Shane Spencer

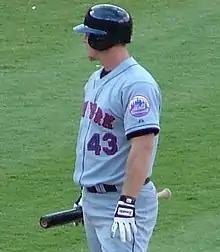
Spencer with the New York Mets in 2004

Michael Shane Spencer (born February 20, 1972) is an American former professional baseball outfielder. He played a total of 538 games in Major League Baseball for the New York Yankees, Texas Rangers, Cleveland Indians, and New York Mets, compiling 438 hits, 59 home runs, and 242 runs batted in. He also played in Nippon Professional Baseball for the Hanshin Tigers.